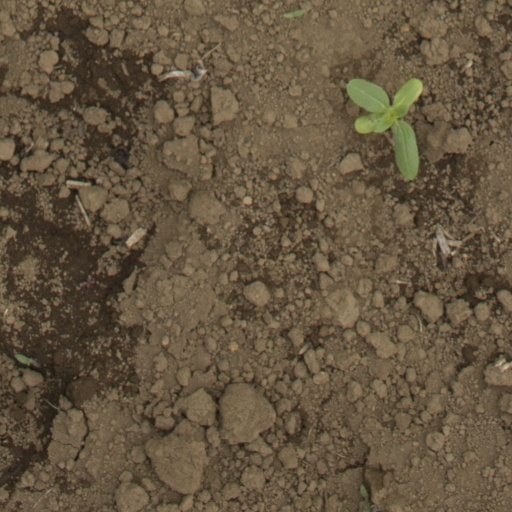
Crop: Jerusalem artichoke